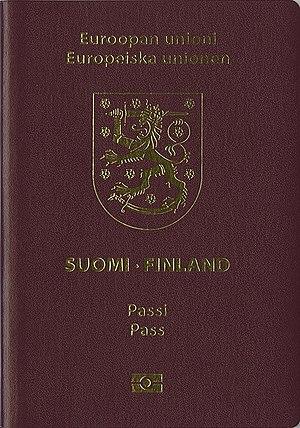
Le passeport finlandais est un document de voyage international délivré aux ressortissants finlandais, et qui peut aussi servir de preuve de la citoyenneté finlandaise.
Les passeports dont le nom est indiqué en italique sont émis par des États non reconnus internationalement.